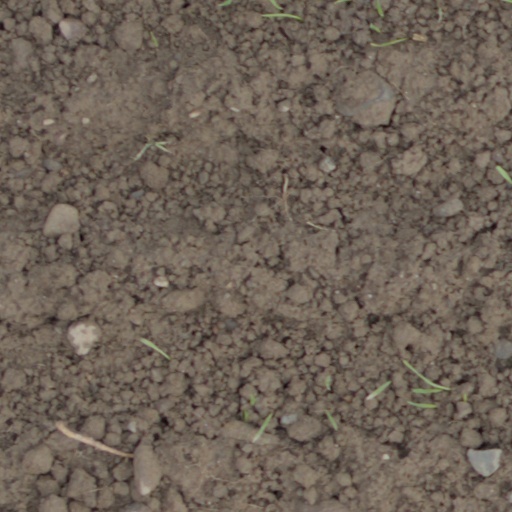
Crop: wheat